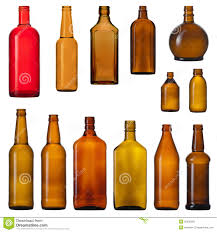
Waste category: glass